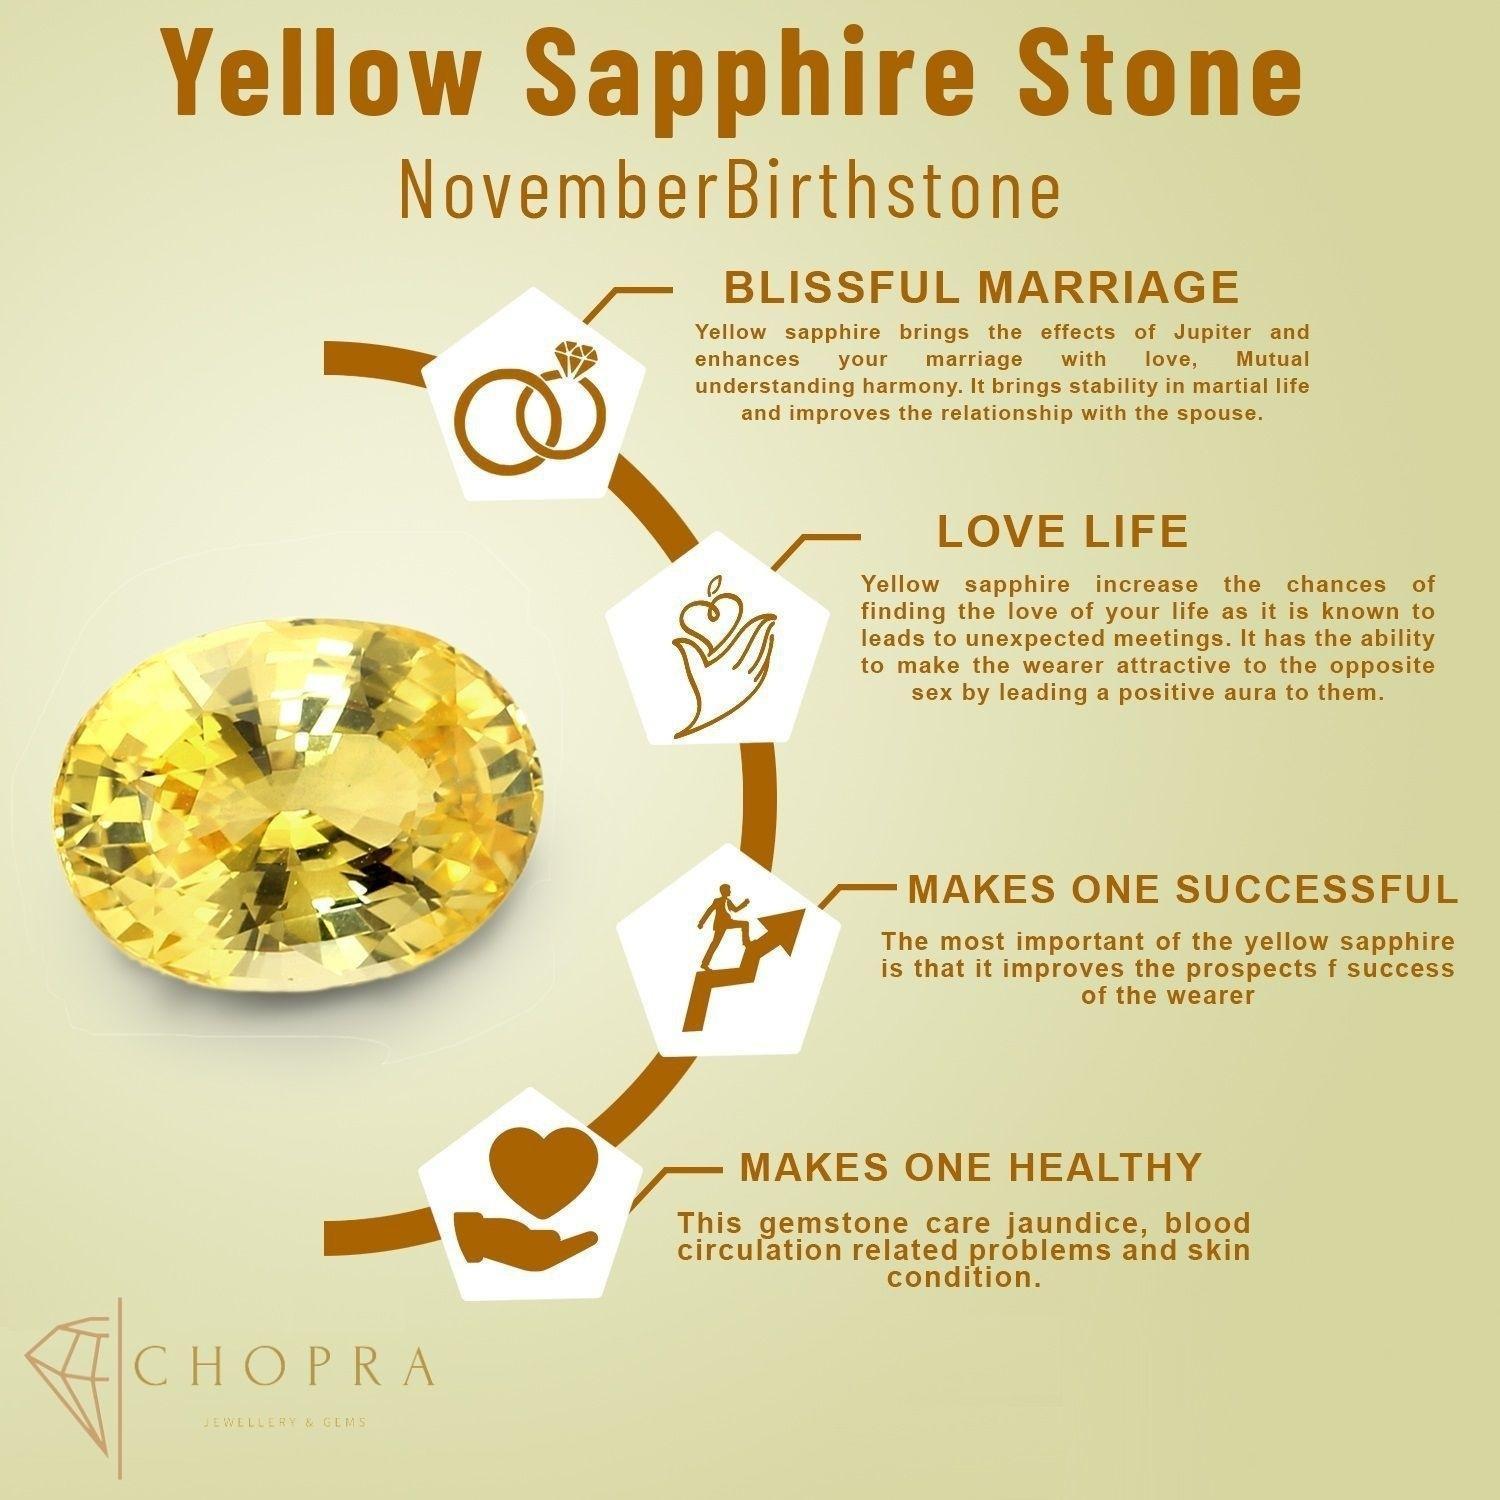
Chopra Gems Brass Natural Yellow Sapphire Pendant (Men and Women)
Type: Necklaces & Pendants
Brand: Chopra Gems & Jewellery
Price: Rs. 499
 Yellow sapphire pukhraj panchdhatu pendant.This panchdhatu pendant is made up with 5 dhatus or metals namely gold, silver,copper,zinc and iron. This gemstone pendant is very pious compared to other nine gemstone with strong physical powers beneficial for scholars, academicians, teachers and other research fellows. The gemstone removes hurdles in late marriages or hitches in married life. Gains, profits and income flourishes by the grace of yellow sapphire. The yellow sapphire boosts positive energy and support for entrepreneurs and aspiring leaders in their respective fields.Treatment has been given to enhance its quality,it is well effective as astrological purpose.
Features: Natural yellow sapphire pendant,Color - yellow,Collection - ethnic
Included: Natural Yellow Sapphire Pendant